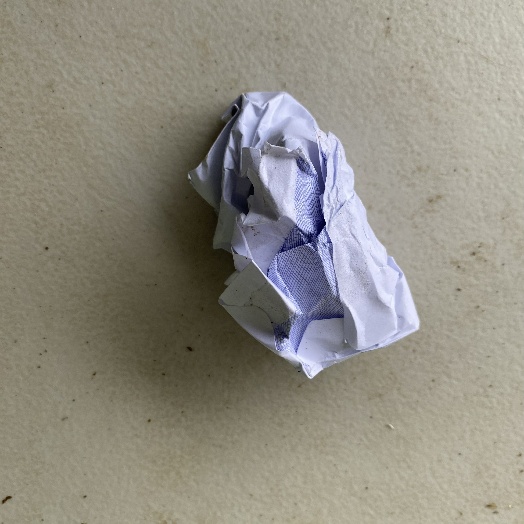
Label: Paper